Jadeveon Clowney

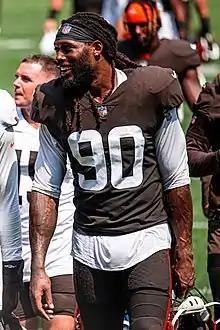
Clowney with the Cleveland Browns in 2021

On April 14, 2021, Clowney signed a one-year contract with the Cleveland Browns. Clowney had a productive first season in Cleveland, appearing in 14 games, posting 37 tackles, nine sacks (his most since 2018), and two forced fumbles, while being named a 2022 Pro Bowl alternate.